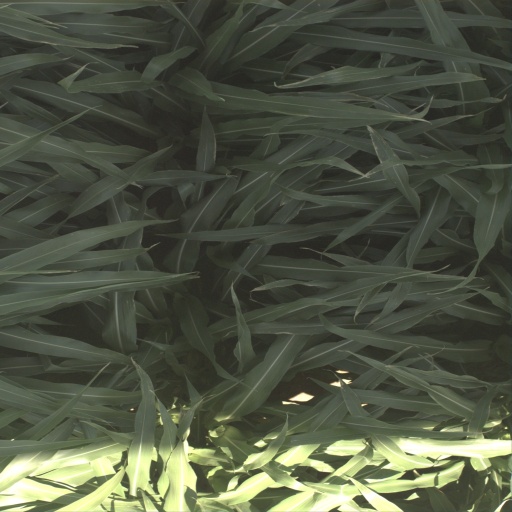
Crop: sorghum